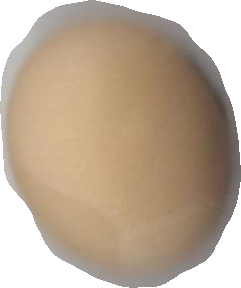
Variety: Anjasmoro